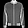
Label: Coat